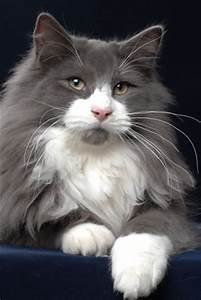
Label: gatto